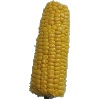
Label: Corn 1